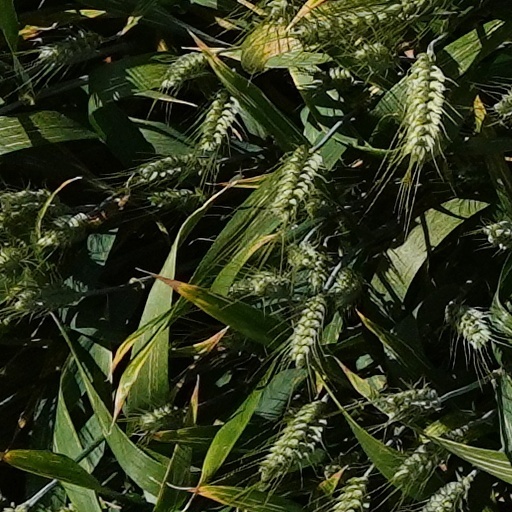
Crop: wheat